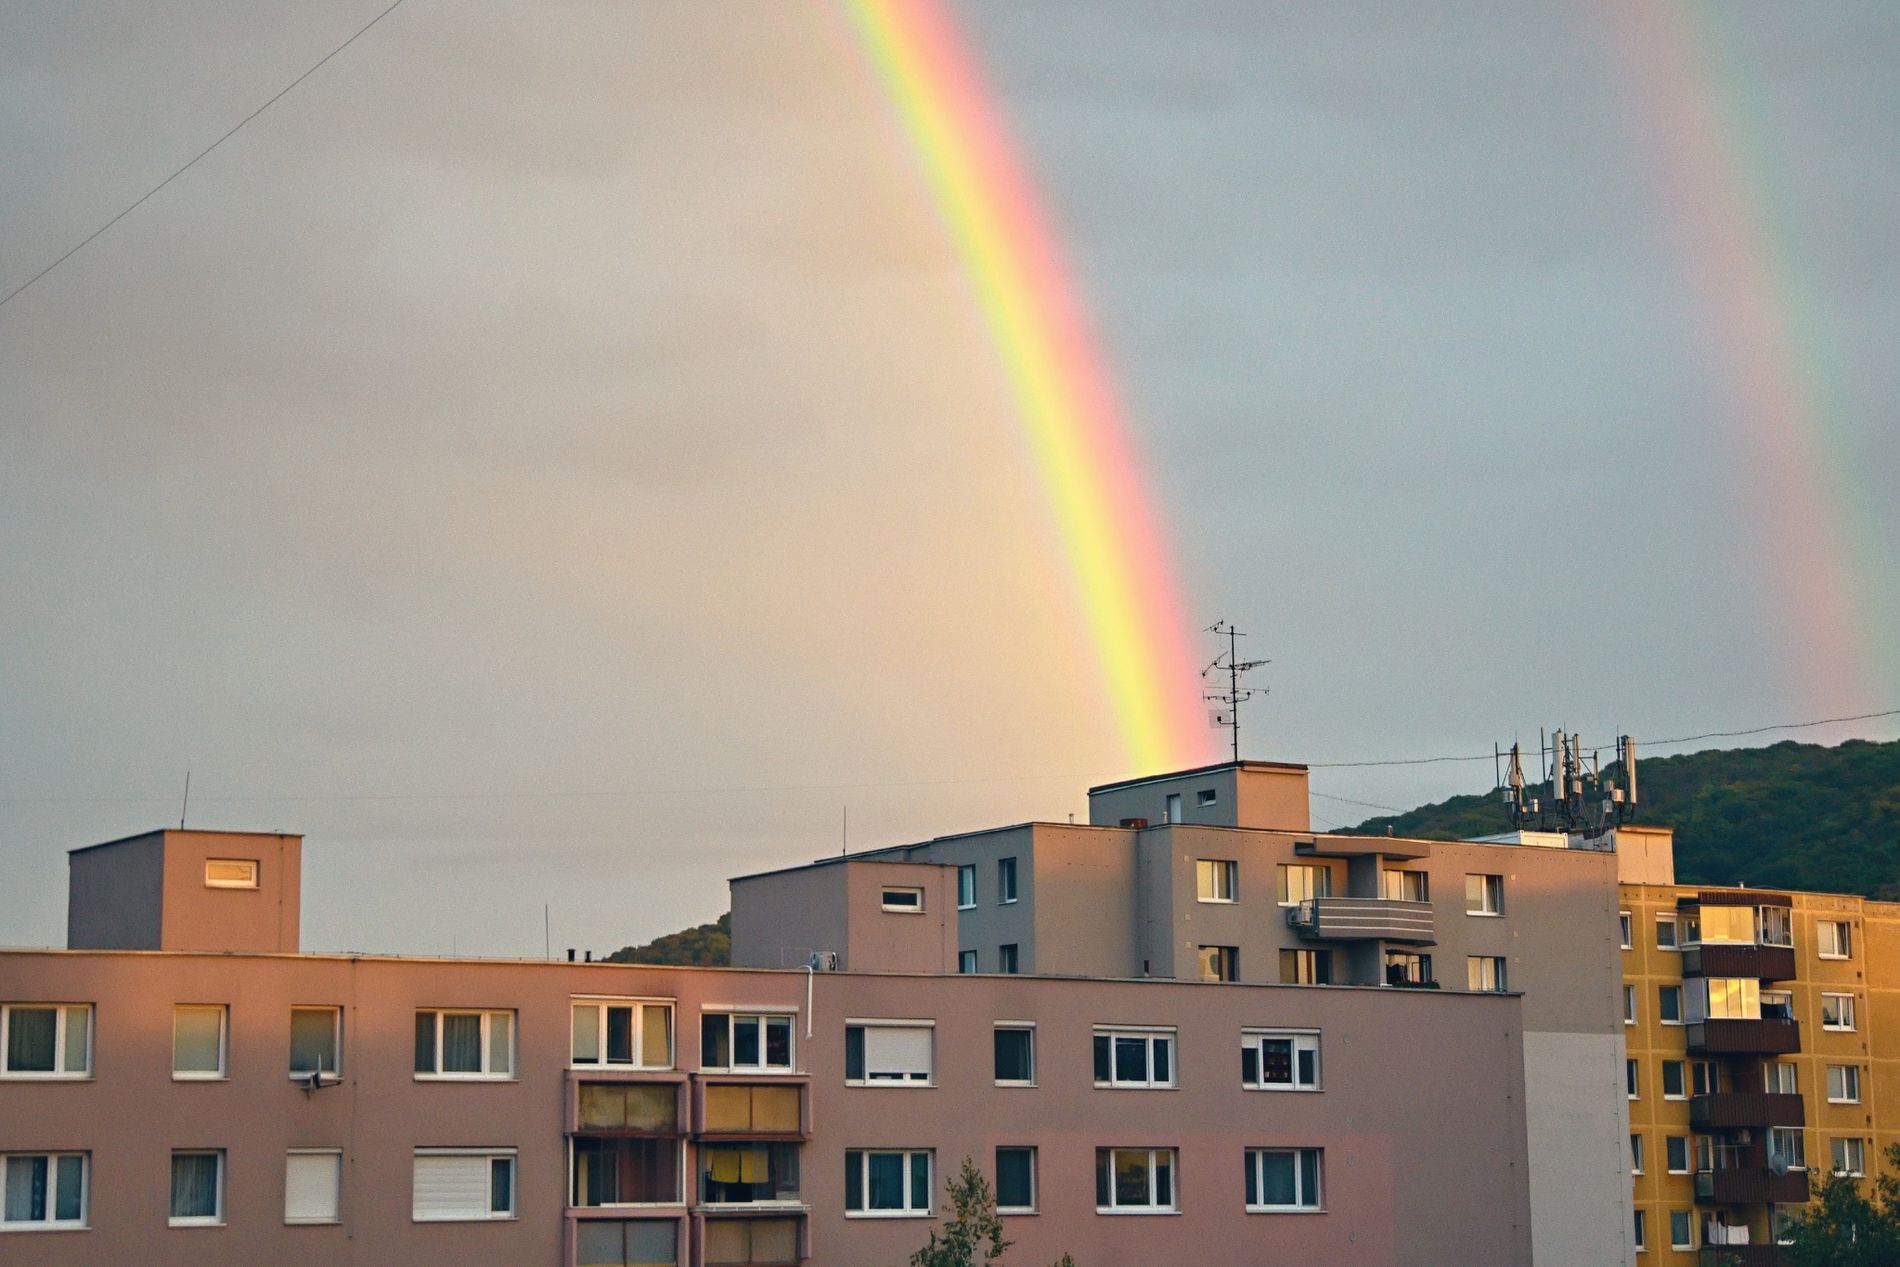
Rainbow over apartment buildings.
A two-rainbow in a cloudy sky, one of them is faintly visible to the right, above a row of apartment buildings that feature a similar design with multiple windows.
A green hillside is visible in the background, and the two utility poles are above buildings.
Shot at eye level, this landscape photograph captures apartment buildings against dramatic weather.
The color palette contrasts beige, gray, blue, and rainbow colors.
The scene shows the natural phenomenon (a rainbow) prominently in the sky.
Labels: Nature, Outdoors, Sky, Neighborhood, Rainbow, City, Architecture, Building, Condo, Housing, High Rise, Urban, Apartment Building, Office Building, Utility Pole, Metropolis, Hillside, Buildings
Camera: SONY ILCE-7M3
Aperture: F5
Exposure: 1/160 sec
ISO: 2000
Focal length: 66.0 mm